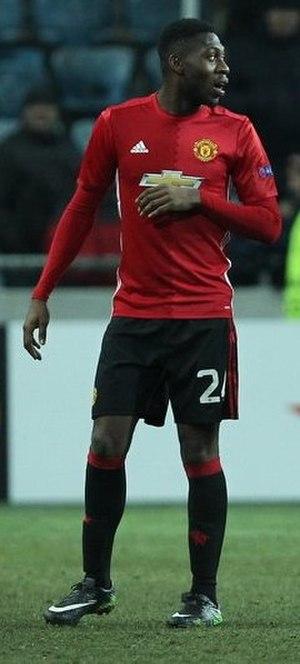
Timothy Evans Fosu-Mensah, né le 2 janvier 1998 à Amsterdam, est un footballeur international néerlandais qui évolue au poste de défenseur à Manchester United.